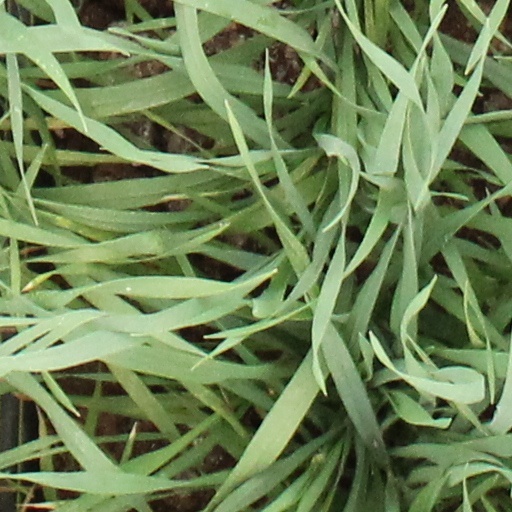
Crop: wheat